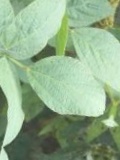
Label: Healthy